William Holland (diarist)

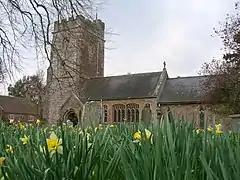
Rev. Holland's Church of St Peter and St Paul, Over Stowey

William Holland (9 May 1746 – 17 April 1819) is now best remembered for his diary, which he kept from 1799 to 1818.